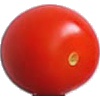
Label: Tomato Cherry Red 1